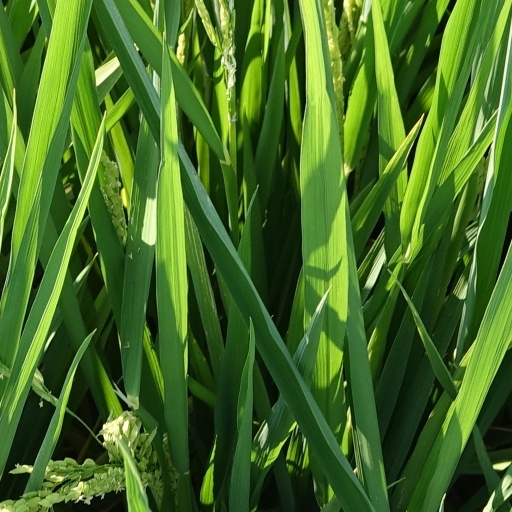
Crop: rice